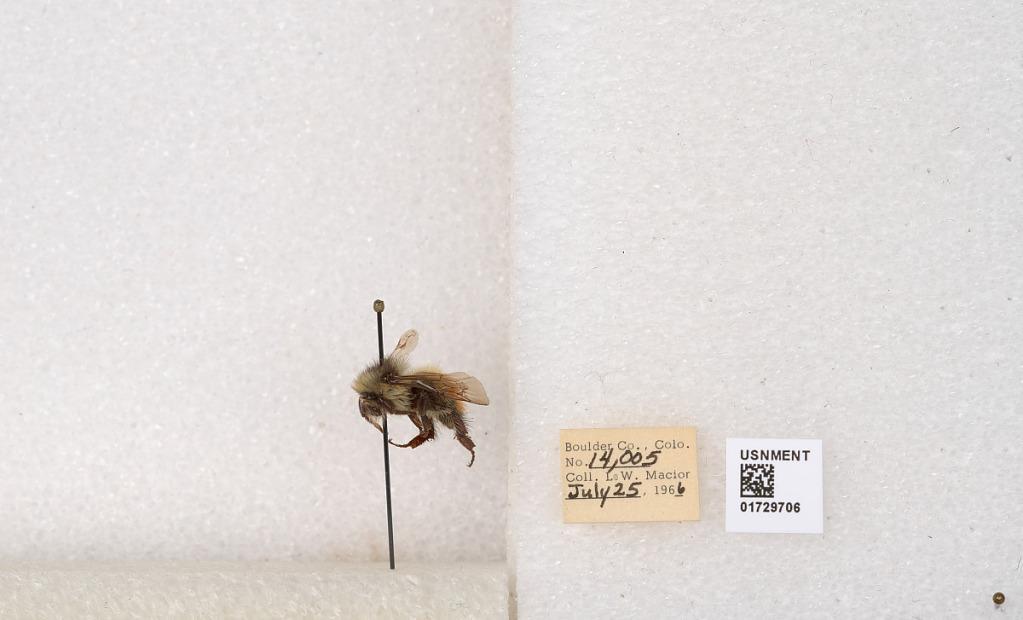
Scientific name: Bombus flavifrons Cresson
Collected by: L. Macior
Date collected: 1966-7-25
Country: United States
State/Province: Colorado
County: Boulder
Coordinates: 40.0925, -105.358